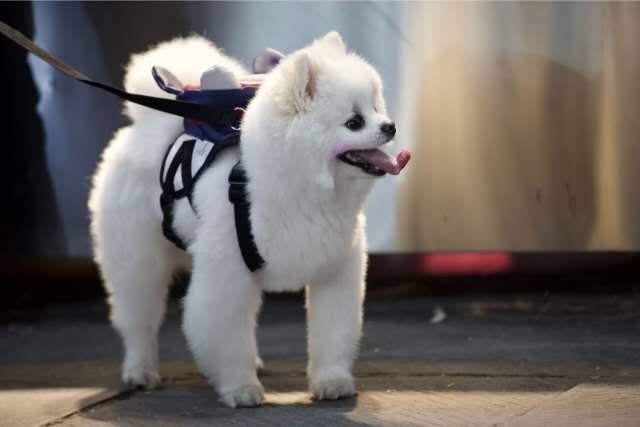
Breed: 1936-n000005-Pomeranian